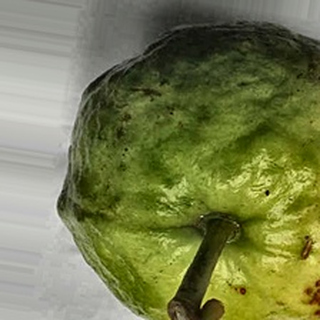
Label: guava_anthracnose